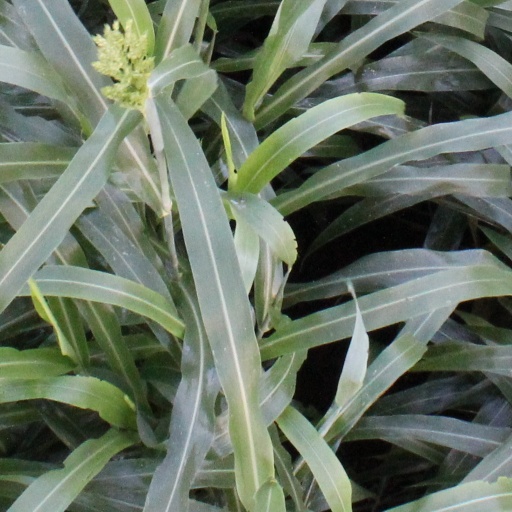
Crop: sorghum